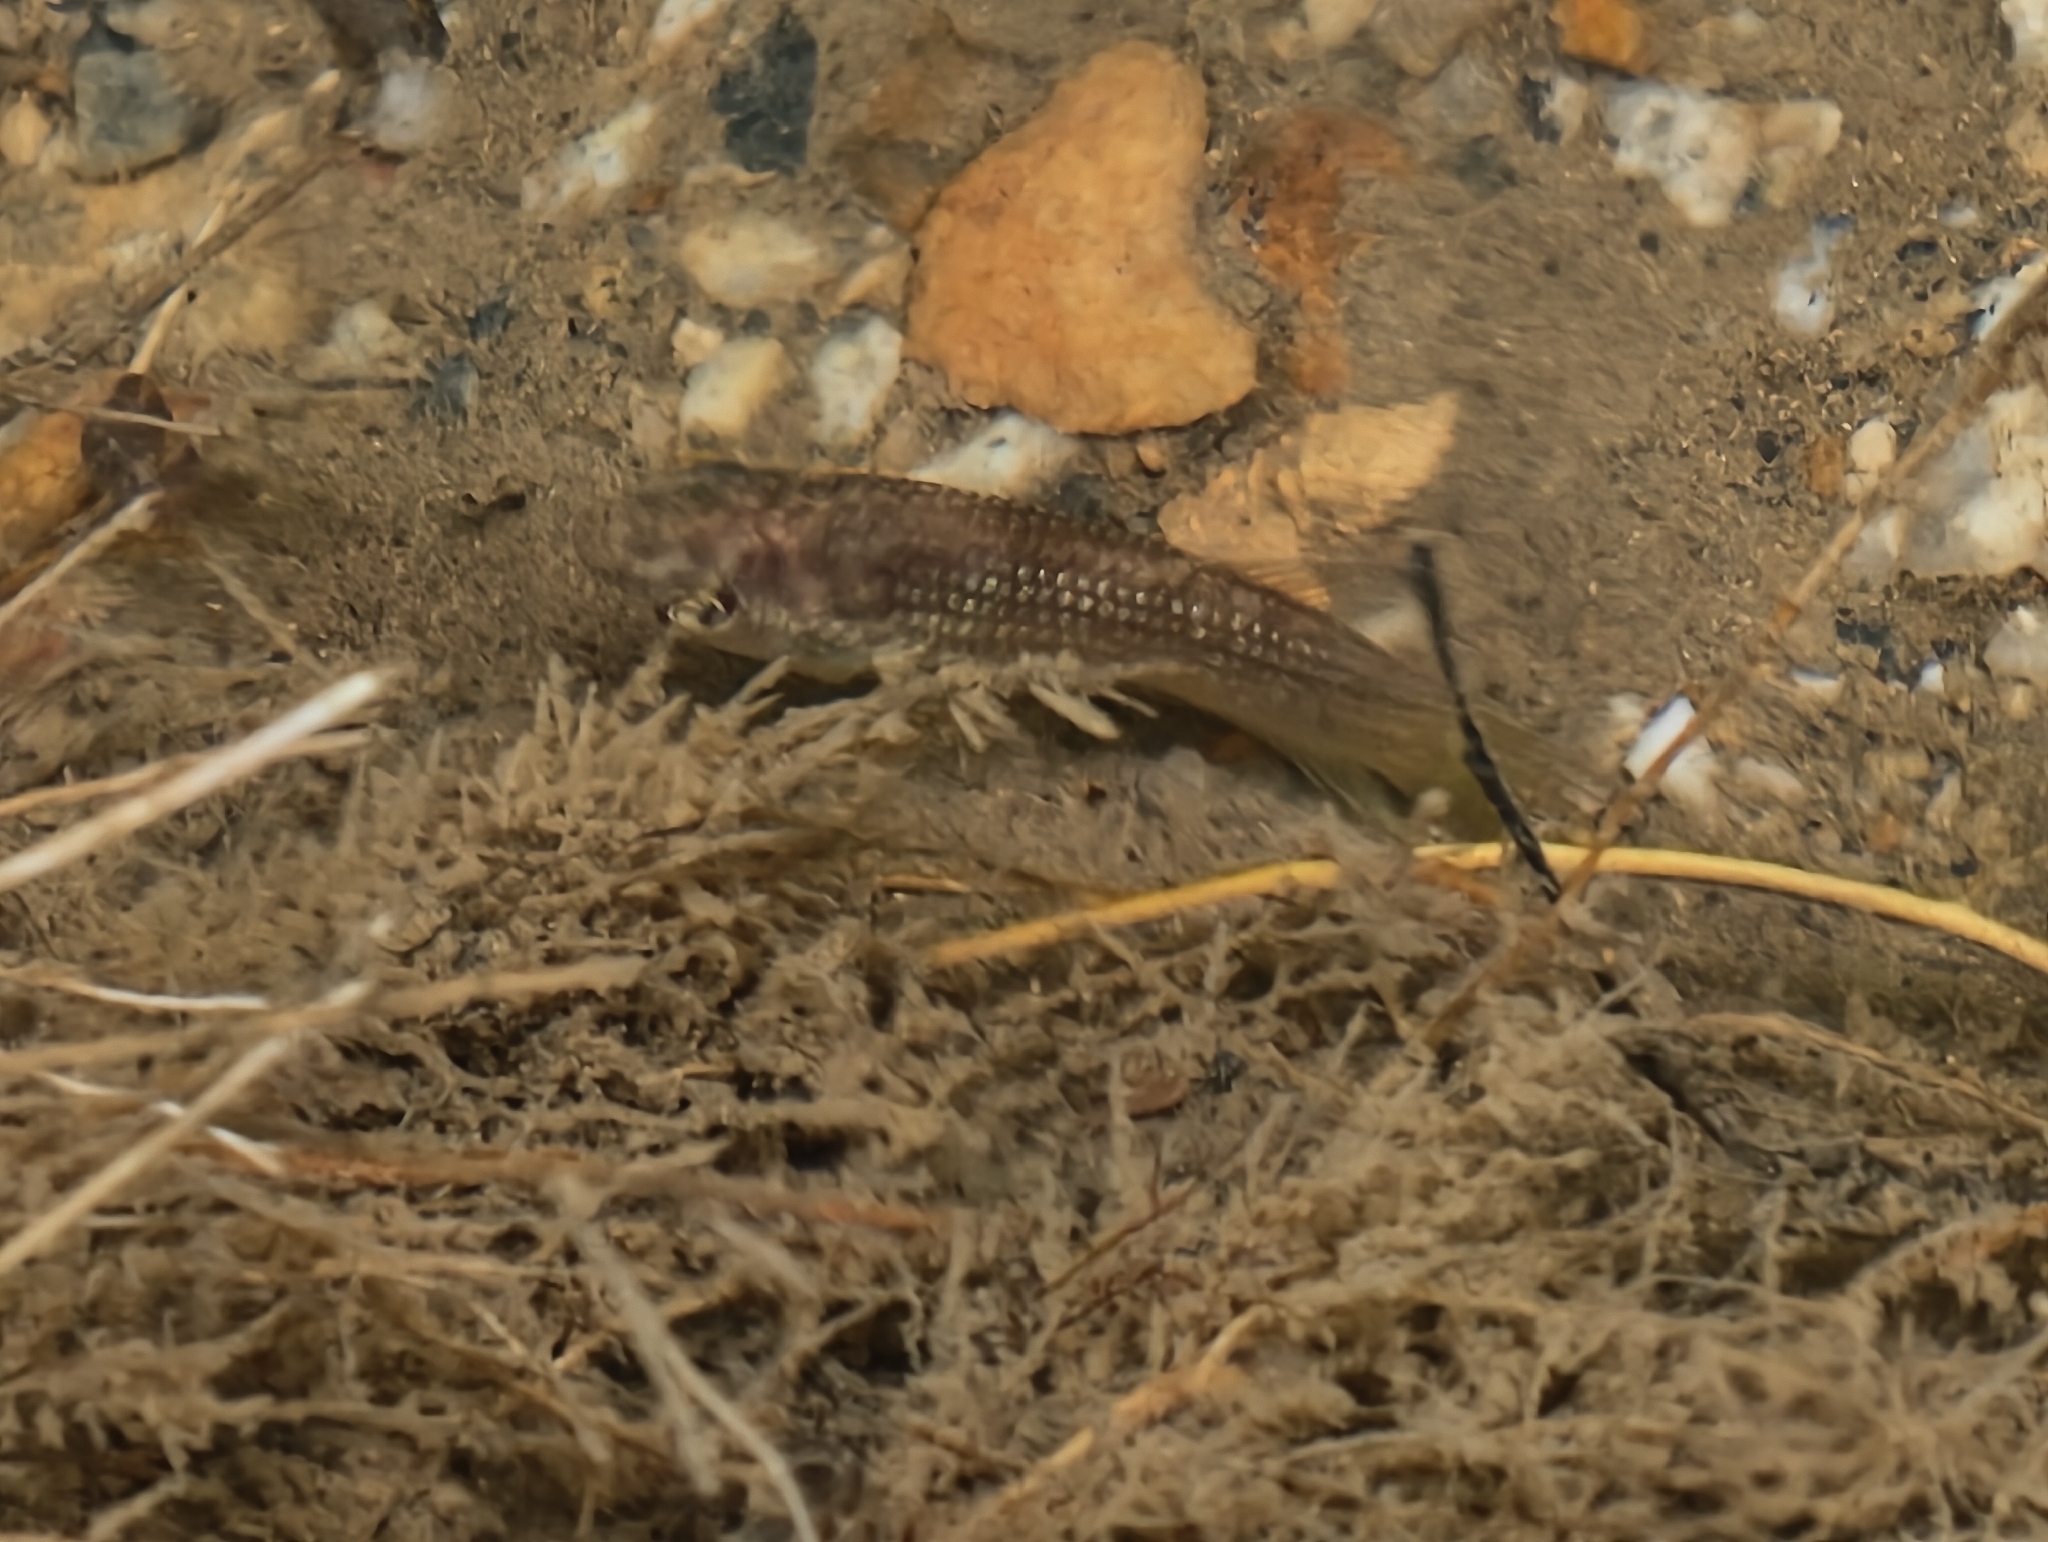
fish (species not among the labelled classes)